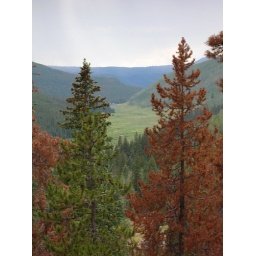
Looking back towards the lake from near the falls (lake is at the top left of the green meadow in the center)